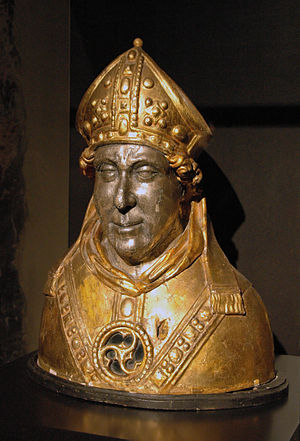
Engelbert 1. af Köln
Relikviebuste af ærkebiskop Engelbert von Berg fra slutningen af 1400-tallet
Engelbert von Berg, senere betegnet som den hellige var som Engelbert I ærkebiskop af Köln og hertug i Hertugdømmet Westfalen fra 1216 til 1225 og greve af Berg fra 1218 til 1225.